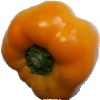
Label: yellow_pepper